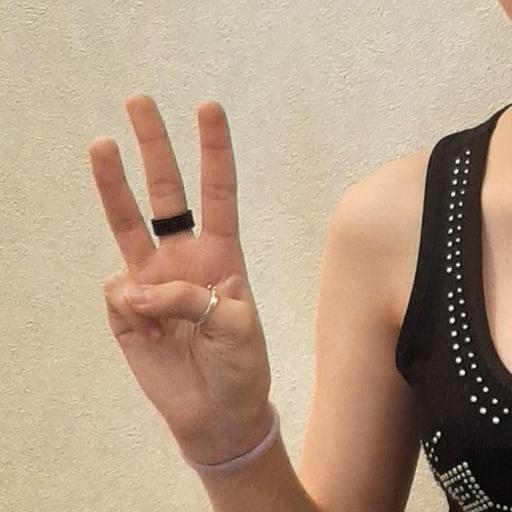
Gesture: three